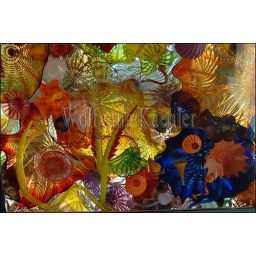
Usa, washington state, tacoma, museum of glass, chihuly bridge of glass, tunnel, view of glass art in ceiling